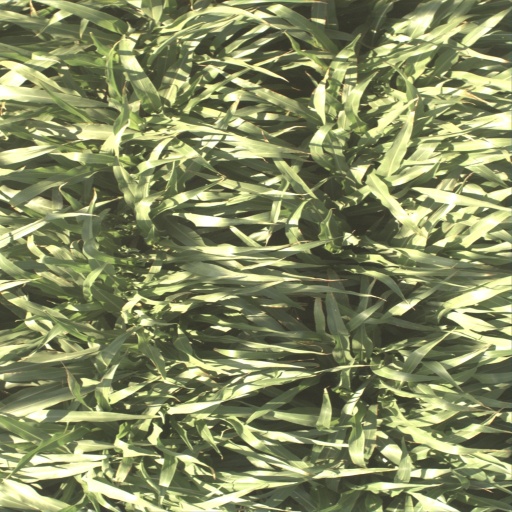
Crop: sorghum